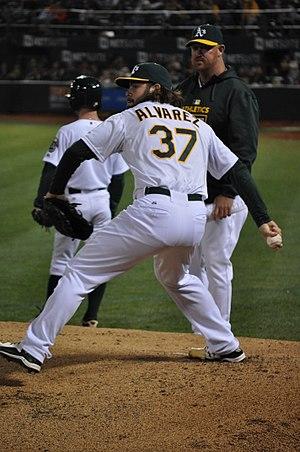
Roy Emilio « R. J. » Alvarez est un lanceur de relève droitier de la Ligue majeure de baseball.